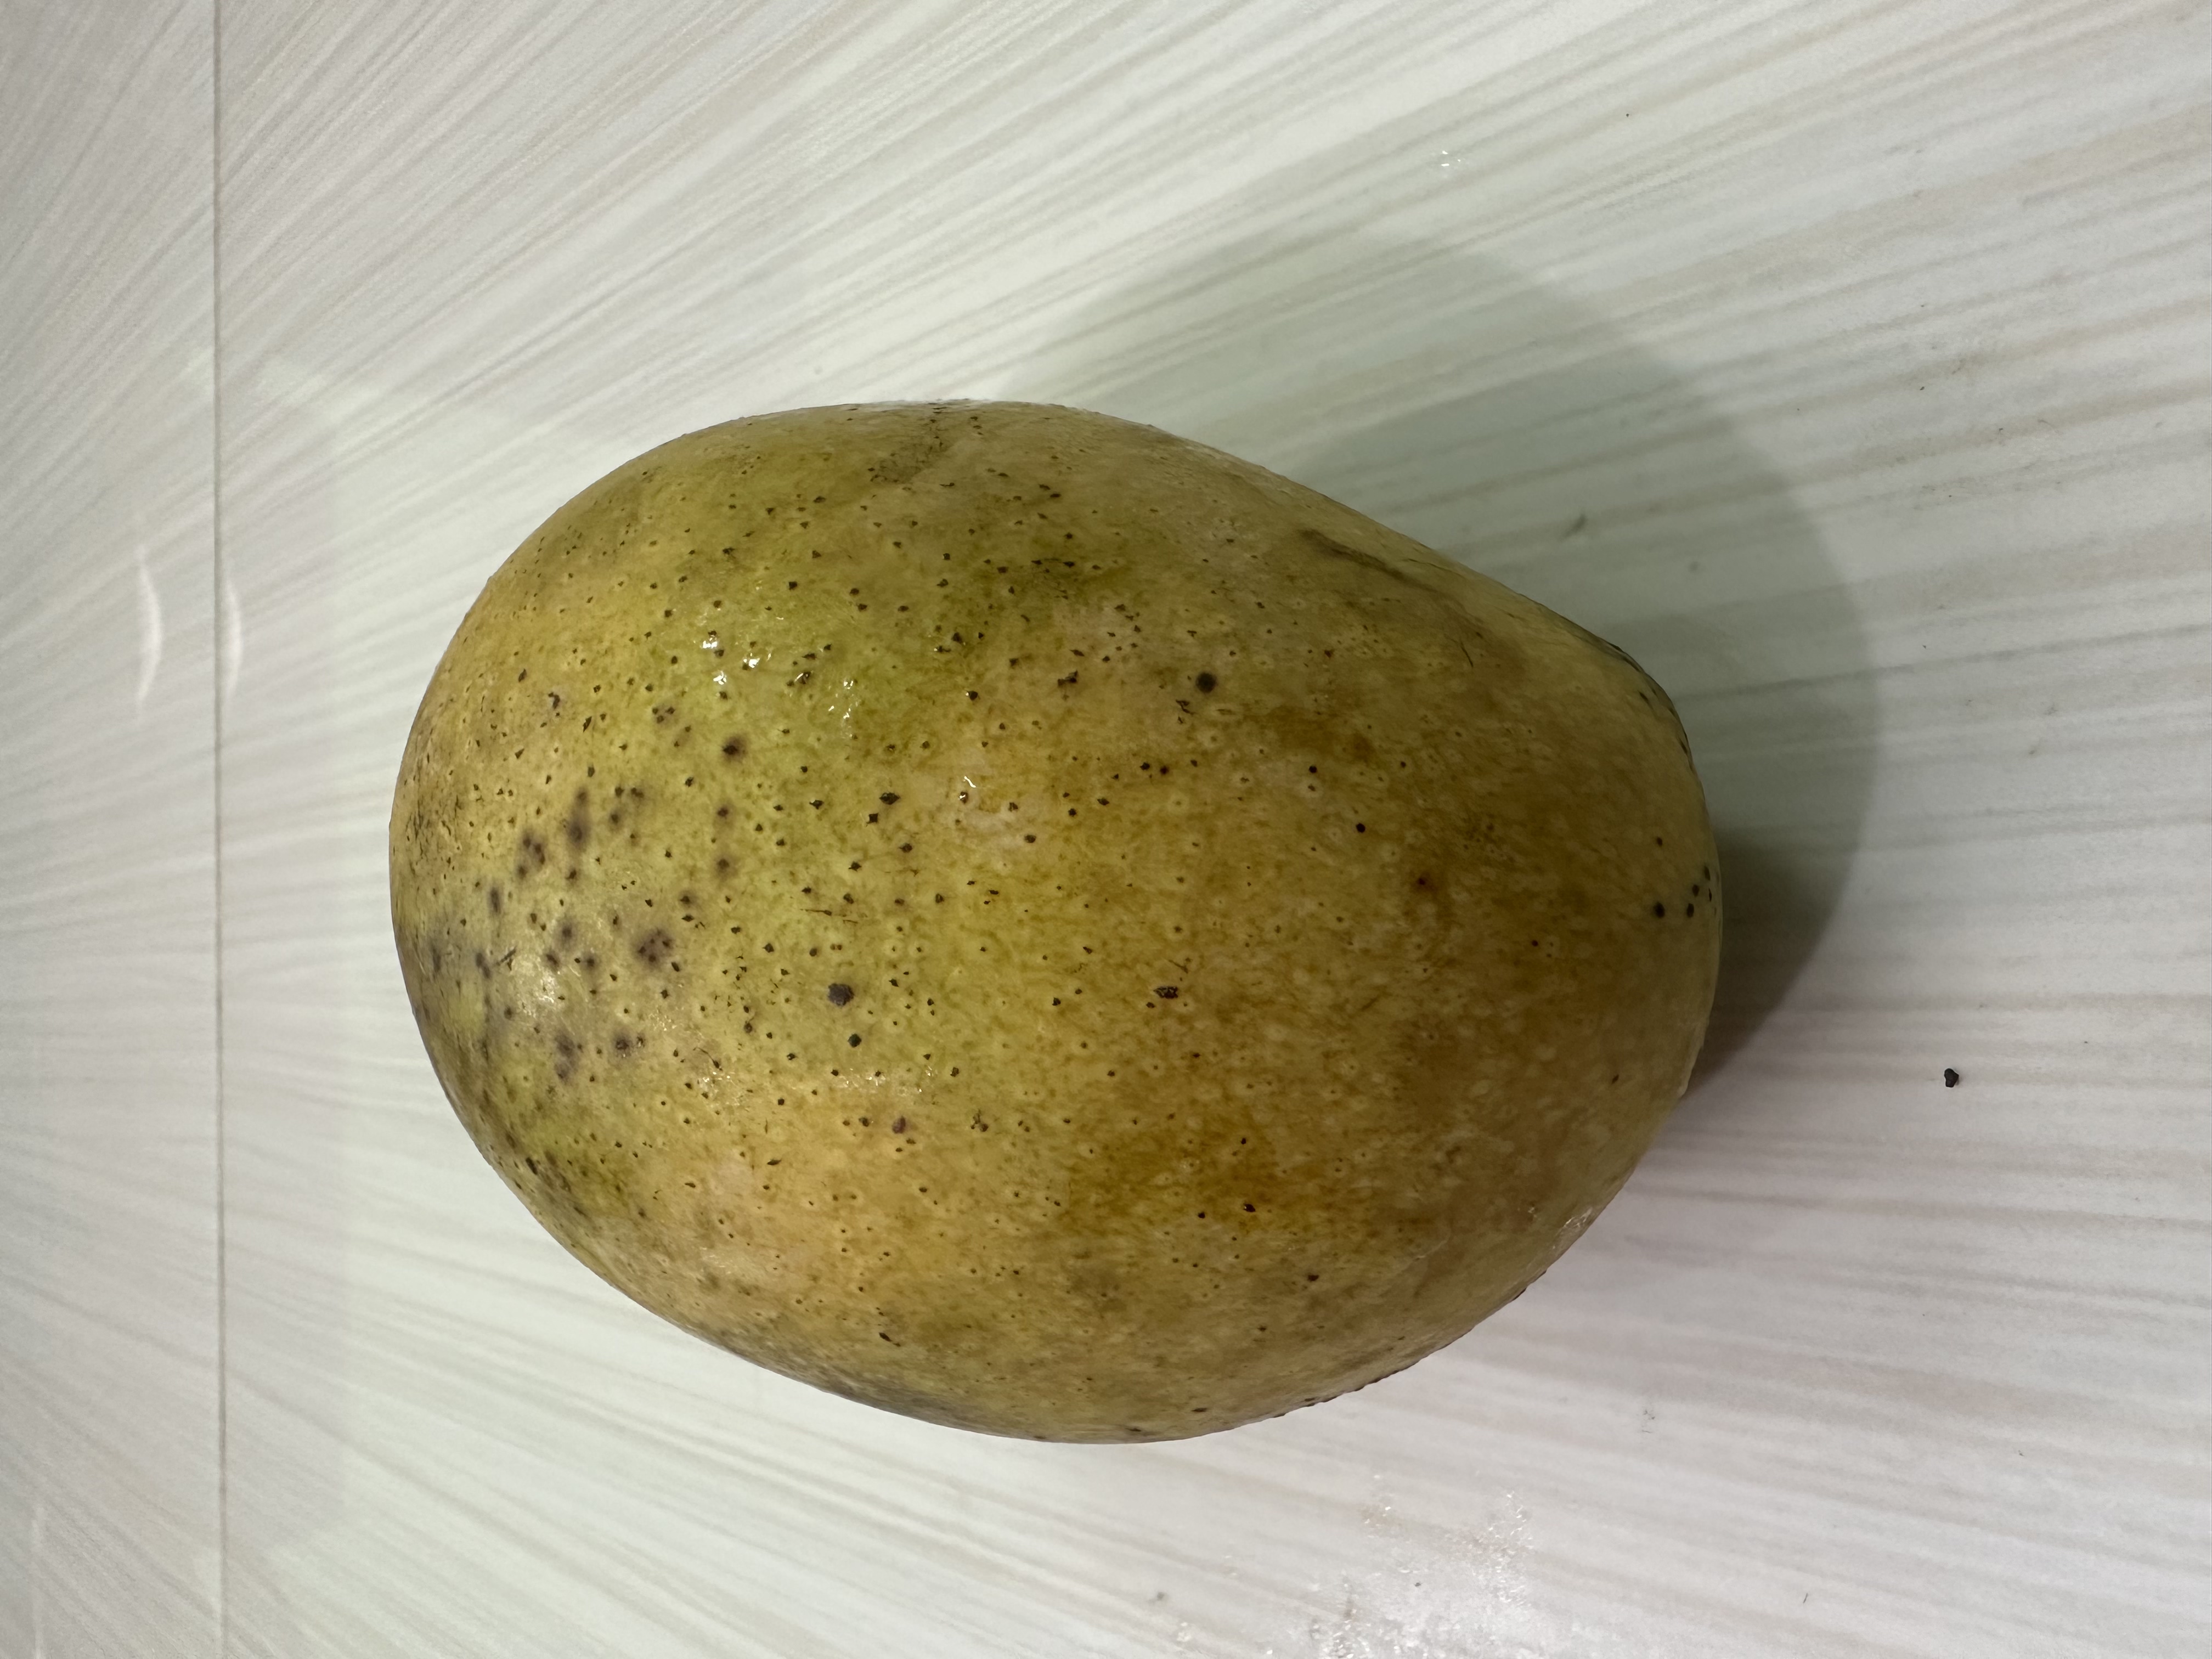
Mango variety: Kanchon Langra